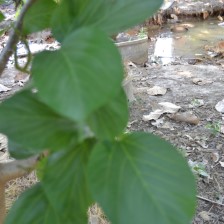
Variety: TaiwanMeacho